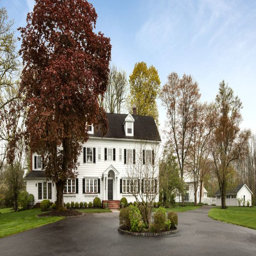
this luxury home is going up for auction with no minimum bid .